Indian Union Muslim League

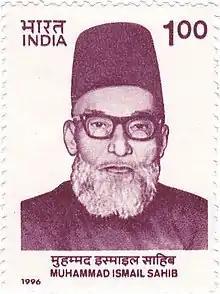
Muhammad Ismail Sahib on a 1996 stamp of India

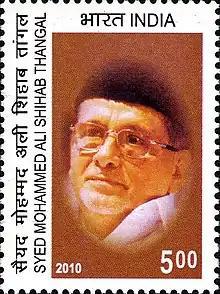

The first Muslim political agency in the region was the Kerala Muslim Majlis formed in 1931. It joined the federal setup of All-India Muslim League later.